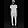
Label: Trouser